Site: brandenburg
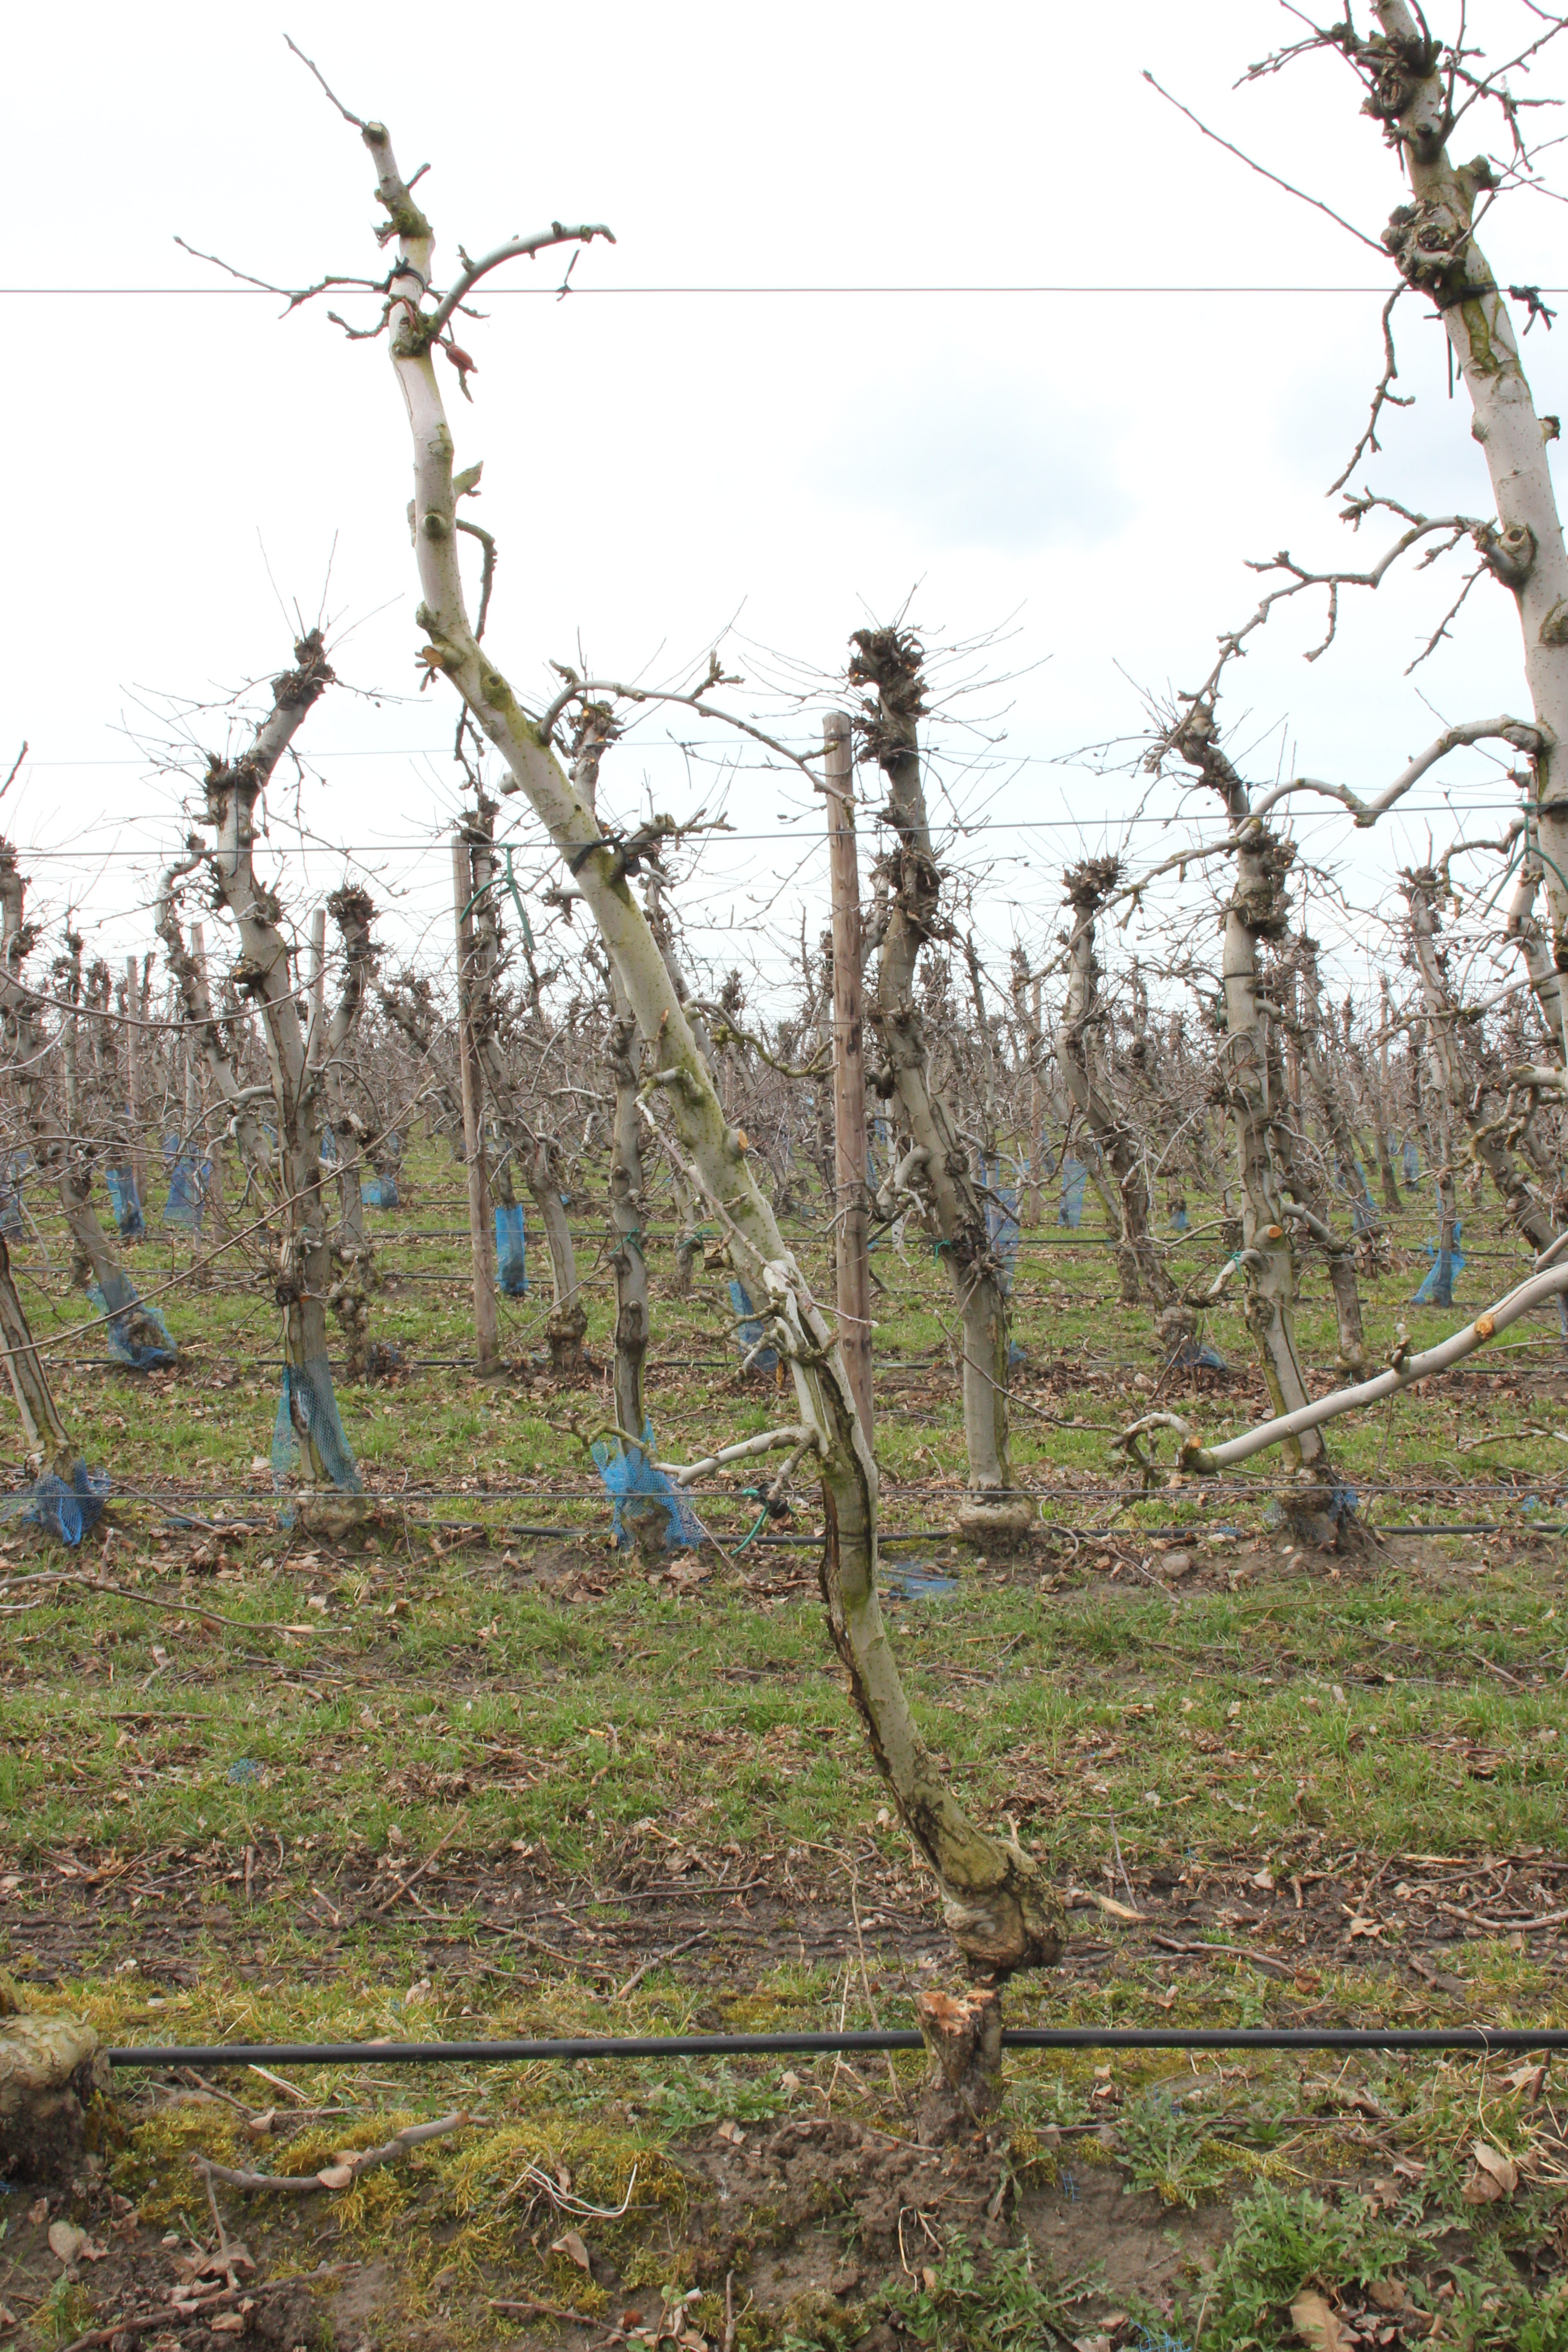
Growth stage (BBCH 01): Bud development